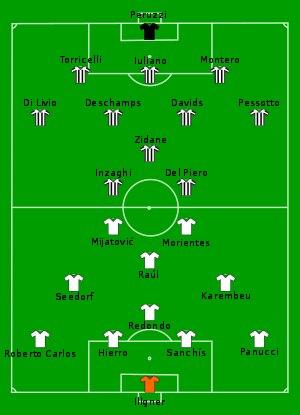
Raúl González Blanco dit Raúl, né le 27 juin 1977 à Madrid, est un footballeur international espagnol qui évolue au poste d'attaquant. Il est actuellement l’entraîneur du Real Madrid Castilla.